Shi Jianqiao

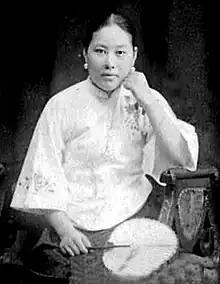
Undated photo of Shi Jianqiao as a young woman

Shi Jianqiao (1905 or 1906 – 27 August 1979) was the daughter of the Chinese military officer Shi Congbin, whose killing she avenged by assassinating the former warlord Sun Chuanfang. The revenge killing and the legal proceedings that followed were highly publicized at the time and incited public debates over the concepts of filial piety and the rule of law.